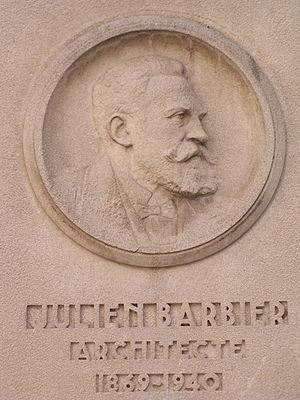
Bas-relief représentant l'architecte Jules Barbier sur le côté de son œuvre, l'église Notre-Dame-des-Otages à Paris réalisée en 1938
Julien Barbier, né en 1869 et mort en 1940, est un architecte français, spécialisé dans l’architecture religieuse.